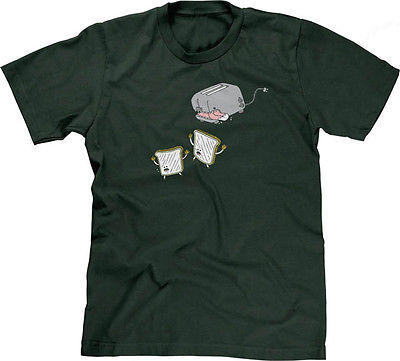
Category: toaster